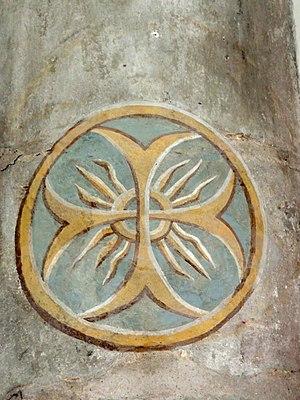
Croix de consécration dans l'angle sud-est.
L'église Saint-Sulpice est une église catholique paroissiale située à Montsoult, en France. Elle succède à une église du XIIᵉ ou du XIIIᵉ siècle, qui a été presque entièrement reconstruite pendant la première moitié du XVIᵉ siècle dans le style gothique flamboyant. Sa dédicace a été célébrée en 1543. C'est un édifice assez simple, qui se distingue par son plan inhabituel à double nef, ce qui en fait une église-halle. L'instabilité du terrain a motivé plusieurs reprises, et l'extérieur est sans grand caractère. La façade du XVIIIᵉ siècle est influencée par le style classique, et devrait normalement être enduite. L'intérieur tient son caractère des huit voûtes d'ogives, dont certaines retombent sur des piliers agrémentés de frises sculptées. L'église a été inscrite au titre des monuments historiques par arrêté du 16 juin 1926. Des désordres de structure ont motivé une longue campagne de restauration entre 1967 et 1976. Pratiquement tout le mobilier ancien a été enlevé de l'église, et elle a été redécorée par la suite. Les fonts baptismaux, quatre statues et un tableau sont les seuls éléments antérieurs à la Révolution française maintenus en place.